So Near and yet So Far

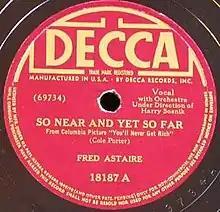
A 1941 recording by Fred Astaire

"So Near and yet So Far" is a song written by Cole Porter, for the 1941 film "You'll Never Get Rich", where it was introduced by Fred Astaire, and accompanied a dance with Astaire and Rita Hayworth, choreographed by Robert Alton. Astaire and Hayworth's performance was significant as the only occasion where Astaire's female dancing partner led the choreography of the dance. Porter's biographer, William McBrien described the song as "beautiful and highly successful".